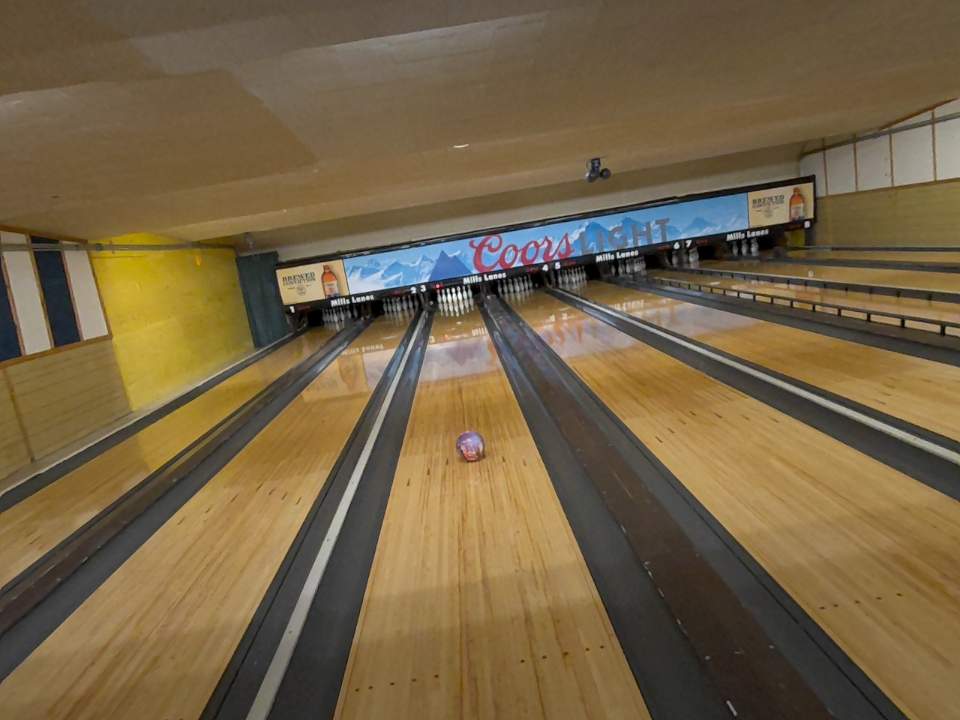
Object: bowling_ball